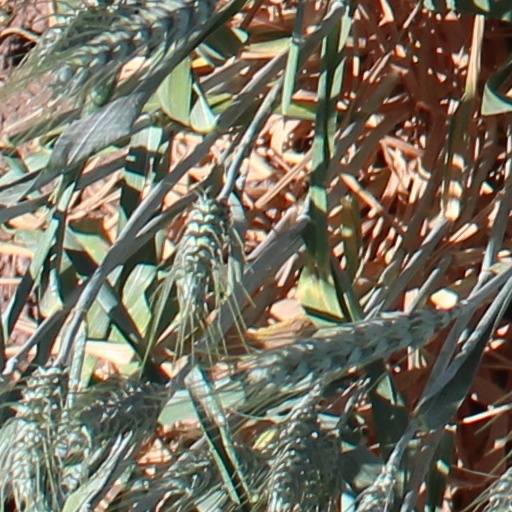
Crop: wheat